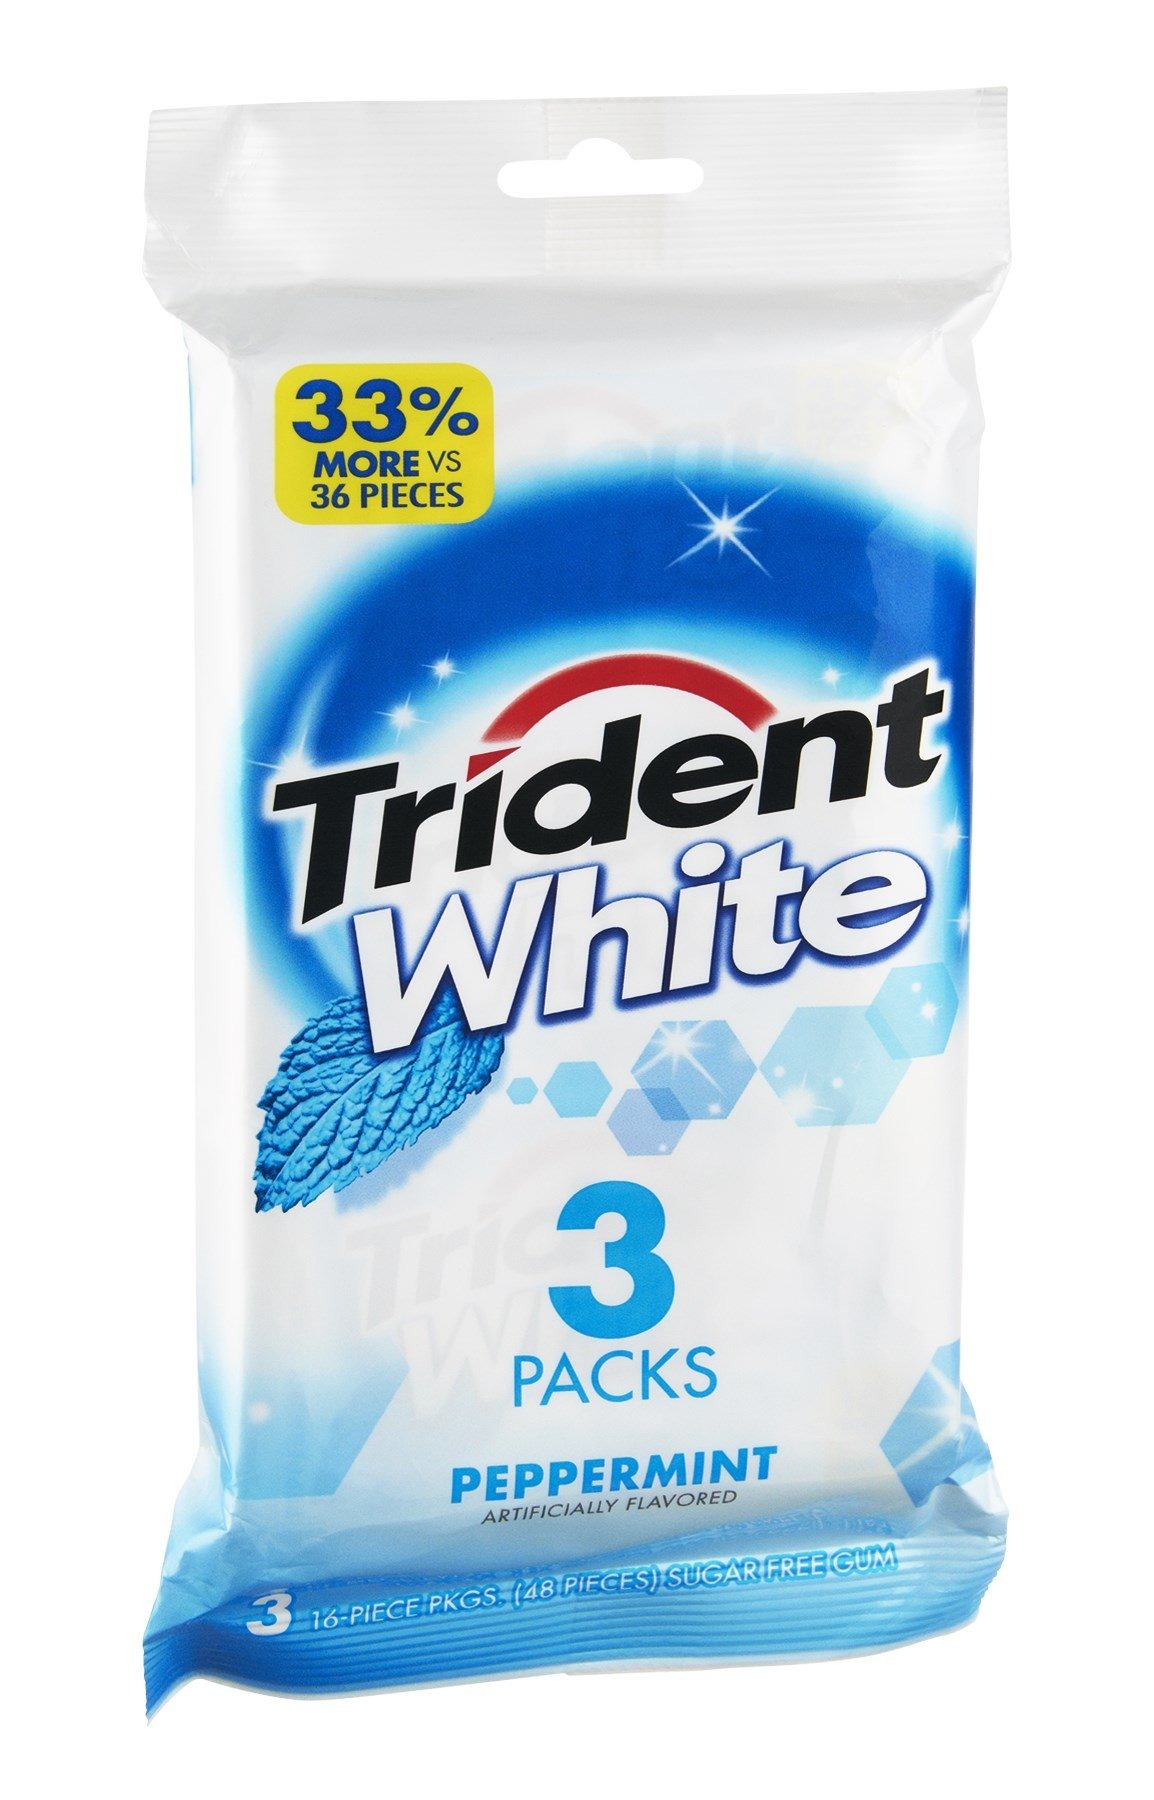
Item Name: Trident White Peppermint Sugar Free Gum, 3 CT (Pack of 20)
Product Description: Trident White Peppermint Sugar Free Gum, 16 Pieces
Value: 60.0
Unit: Count

Price: 7.56